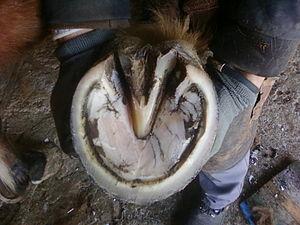
Photo d'un sabot
Le sabot est une structure de corne qui recouvre la partie terminale du pied d'un mammifère ongulé.